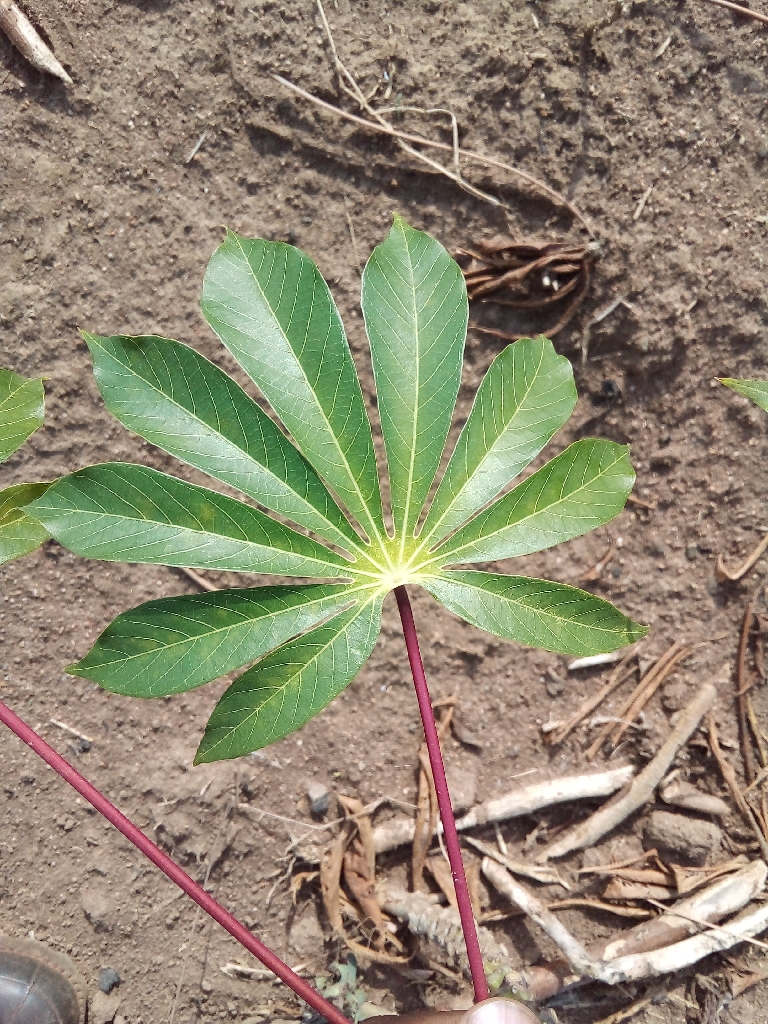
Label: healthy